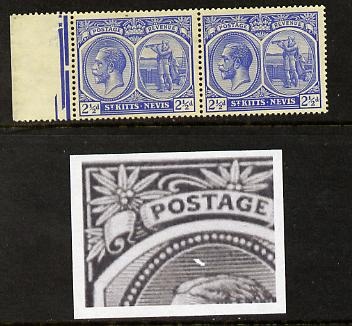
St Kitts-Nevis 1921-29 KG5 Script CA Columbus 2.5d ultramarine horiz pair unmounted one stamp with Flaw above King's Head R6-1) SG 44
St Kitts-Nevis 1921-29 KG5 Script CA Columbus 2.5d ultramarine horiz pair unmounted one stamp with Flaw above King's Head R6-1) SG 44
Brand: AG Stamps
Category: Arts & Entertainment > Hobbies & Creative Arts > Collectibles > Postage Stamps > Single Stamps